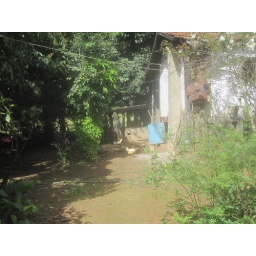
One of the many chickens that live underneath the house